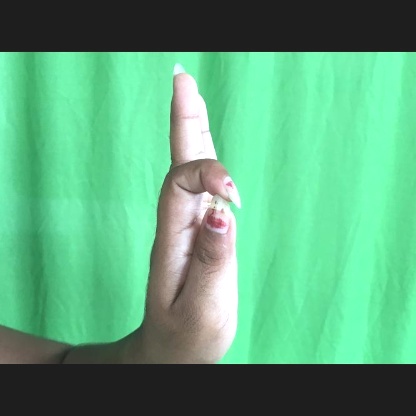
Mudra: Aralam